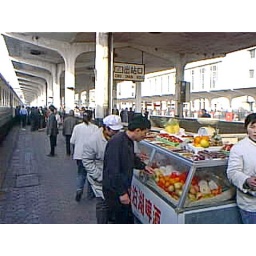
Station market including fruit vendor as seen from Trans-Siberian passenger train; somewhere in former Manchuria in early April 2000.